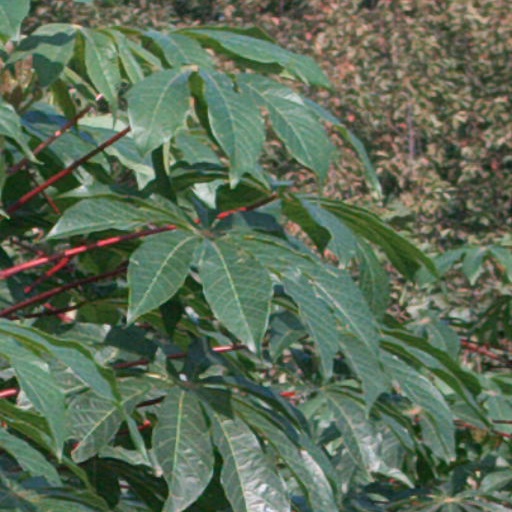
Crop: cassava